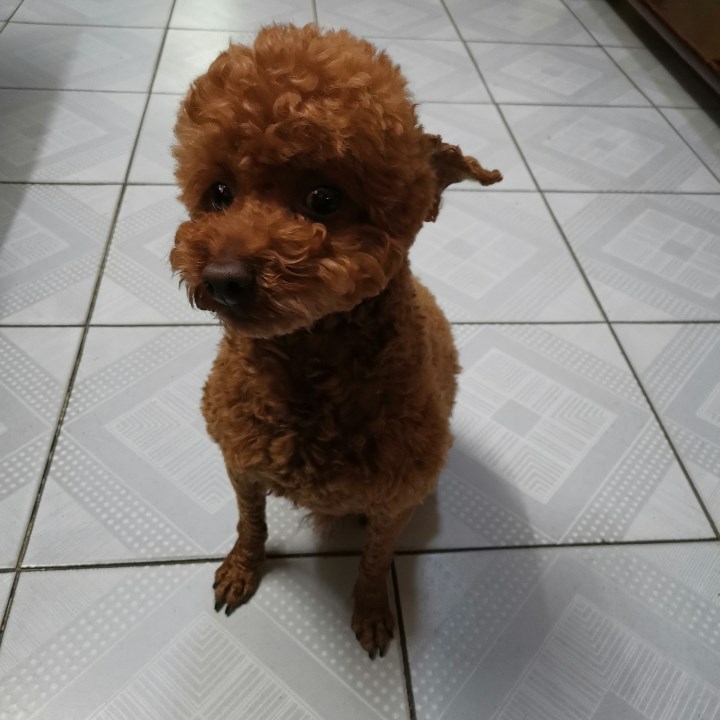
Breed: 2925-n000114-toy_poodle